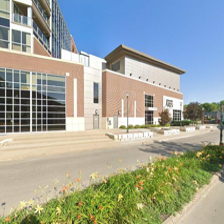
Label: streetView